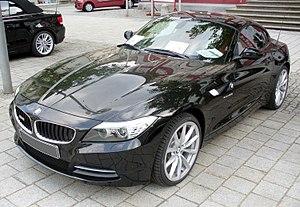
La BMW Z4 est un modèle de roadster du constructeur automobile allemand BMW commercialisé à partir de 2009, dénommée en interne BMW E89, remplaçante de la BMW E85. Pour la première fois dans son histoire, afin de rivaliser avec la concurrence telle Mercedes-Benz et son roadster SLK, la Z4 s'équipe d'un toit rigide rétractable. Cette nouvelle Z4 ne sera d'ailleurs plus scindée en deux véhicules distincts, coupé et roadster, mais sera uniquement disponible en version découvrable.